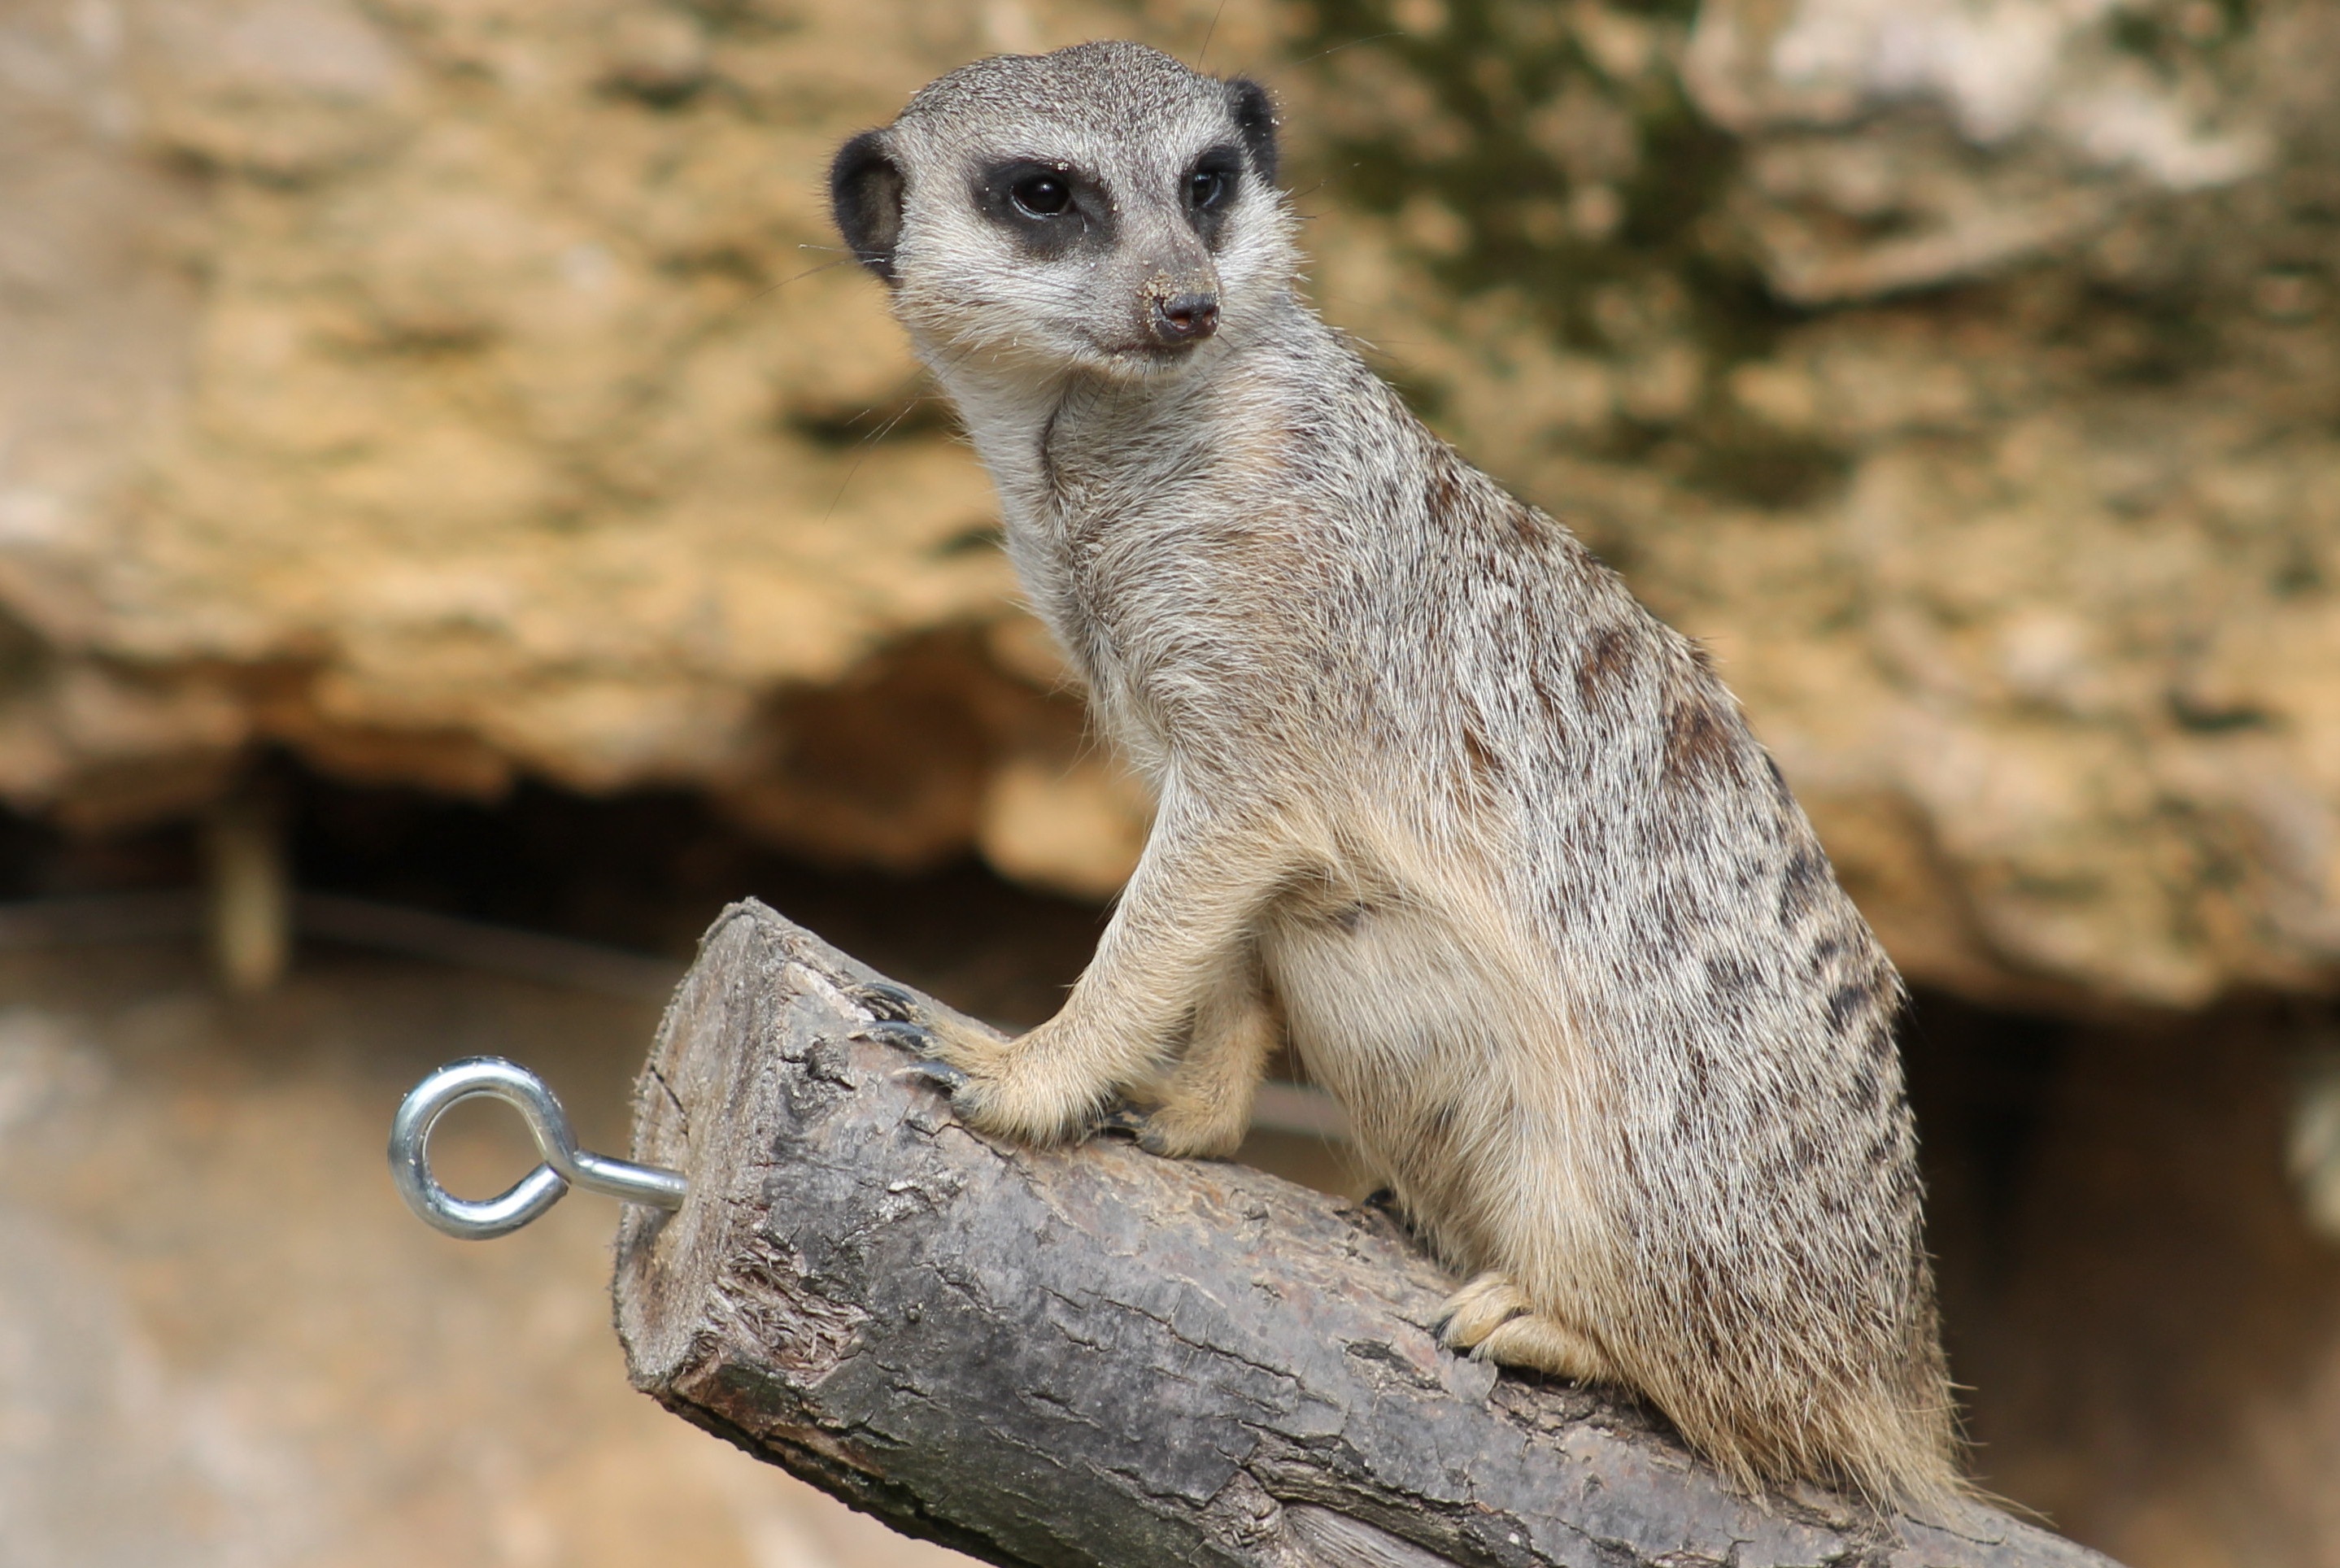
nature, animal, cute, wildlife, zoo, mammal, fauna, vertebrate, funny, guard, meerkat, curious, mongoose, viverridae